Dubai Miracle Garden

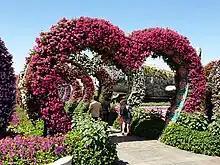
Heart Tunnel in Dubai Miracle Garden

The flowers are maintained by re-use of treated wastewater through a drip irrigation method with an average amount of of water per day. According to the officials of Dubai Miracle Garden, the Dubai municipality retreats the grey water of the city and sends it directly to the garden. The garden again re-filters the water and converts it to high-quality water for its usage in the garden. The garden is only watered after it closes at night.